The Ladies Club

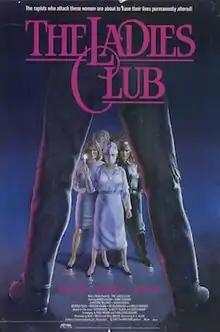

The Ladies Club is a 1986 American rape and revenge film directed by Janet Greek (under the pseudonym A.K. Allen), and starring Karen Austin, Diana Scarwid, Christine Belford and Bruce Davison. It follows a Los Angeles policewoman who, after being raped, bands together with other rape victims, forming a group that collectively begin hunting rapists. The script by Fran Lewis Ebeling and Paul Mason was based on Casey Bishop and Betty Black's novel, "The Sisterhood".